Sabadell History Museum

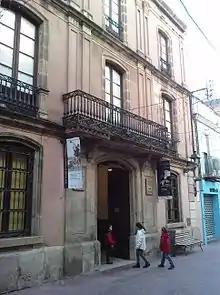
Façade of the Sabadell History Museum

The Sabadell History Museum or MHS is a pluridisciplinary museum that brings together collections on the archaeology, history and ethnology of the city of Sabadell, especially in relation to wool manufacture and the textile industry. Lectures and talks are given on subjects regarding the city's history. Entrance is free and wheelchair accessible.